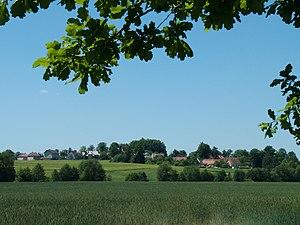
Přehořov est une commune du district de Tábor, dans la région de Bohême-du-Sud, en Tchéquie. Sa population s'élevait à 367 habitants en 2017.